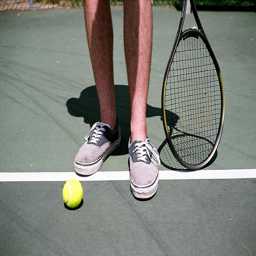
The tennis player is about to pick up the ball to serve.
A person on a tennis court with a racquet and a ball.
there is a man standing next to the ball holding a racket
The lowers section of a tennis player leaning on his racket.
The man is playing a game of tennis on the court.